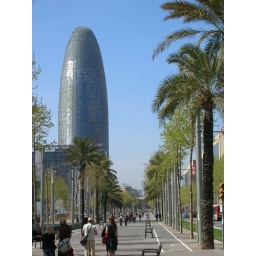
_the tower torre agba in barcelona. _view from the avinguda diagonal. _this building was designed by jean nouvel